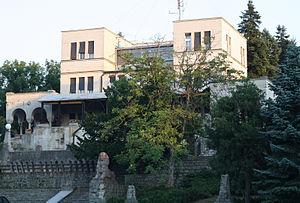
Cet article recense les monuments culturels du district de la Ville de Belgrade en Serbie.
L'architecture de Belgrade présente des constructions très variées, du quartier de Zemun, qui, longtemps sous domination autrichienne, offre l'aspect typique d'une ville d'Europe centrale, jusqu'à l'architecture la plus moderniste, telle qu'on peut la trouver à Novi Beograd. Si la forteresse de Belgrade abrite les édifices les plus anciens de la capitale, en raison des nombreuses destructions que la ville a connues, les bâtiments les plus anciens du centre remontent pour la plupart au XIXᵉ siècle et au XXᵉ siècle.
Les monuments culturels protégés constituent une catégorie de monuments de Serbie inscrits sur une liste de monuments bénéficiant de la protection de l'État. Il s'agit d'une troisième catégorie de monuments protégés classés, par leur importance, après les monuments culturels d'importance exceptionnelle et les monuments culturels de grande importance.